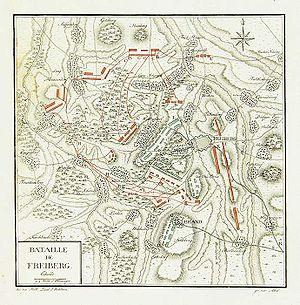
1762 est une année commune commençant un vendredi. Une année commune est autrement dit une année en opposition à une année bissextile. C'est ainsi qu'on nomme les années possédant 365 jours.
La bataille de Freiberg est un épisode de la guerre de Sept Ans, qui eut lieu le 29 octobre 1762 à Freiberg.